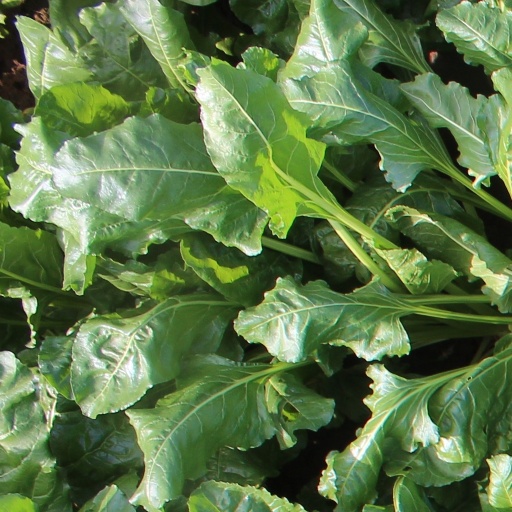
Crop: sugar beet